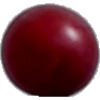
Label: Cherry Wax Red 1